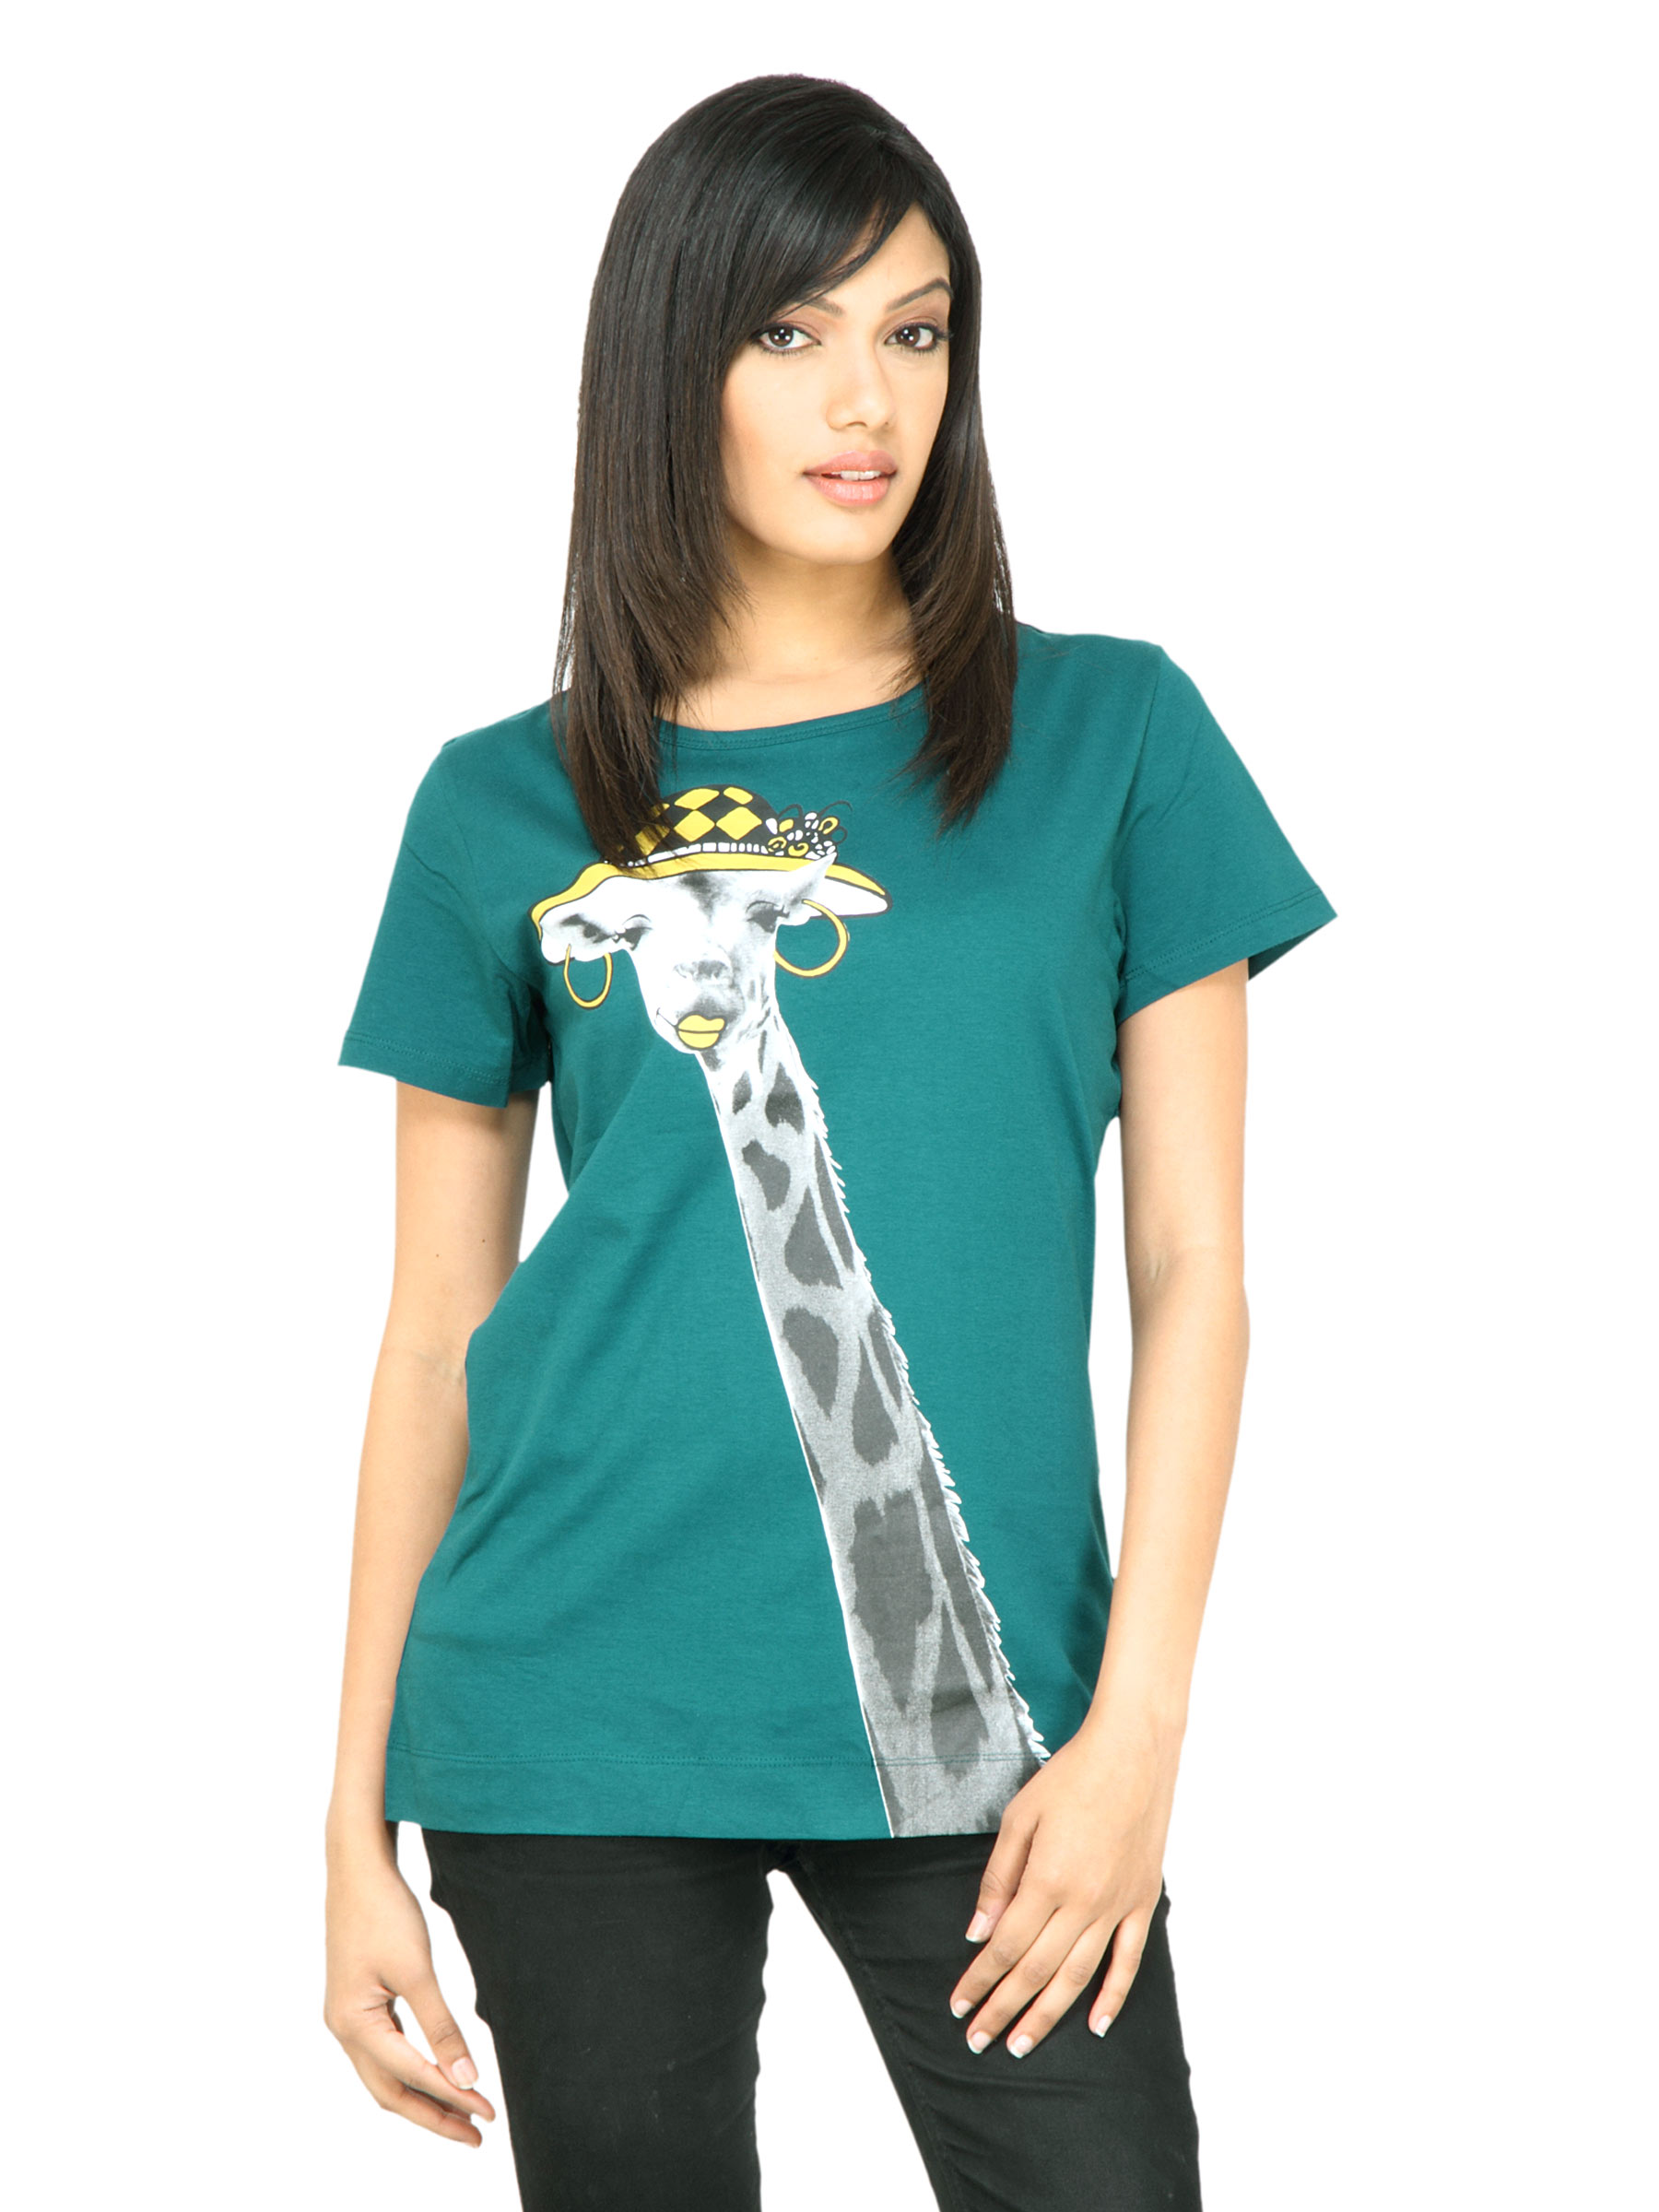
United Colors of Benetton Women Printed Green T-shirt
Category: Apparel / Topwear / Tshirts
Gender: Women
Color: Green
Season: Summer 2011
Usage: Casual